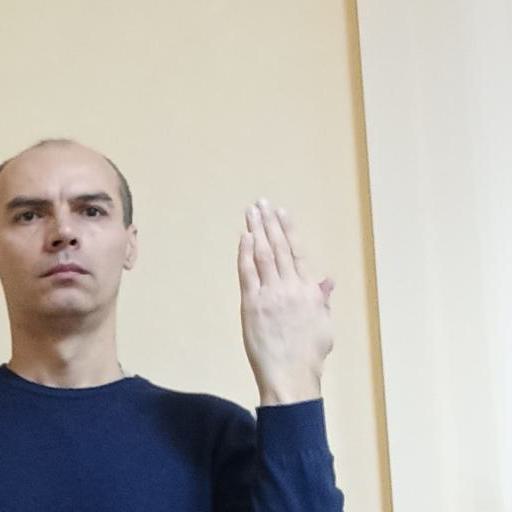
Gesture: stop_inverted